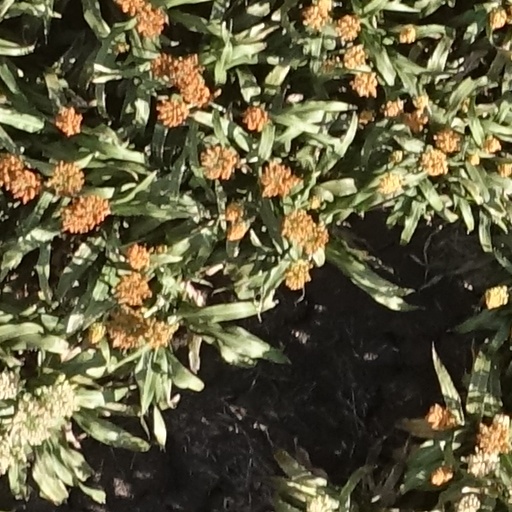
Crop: sorghum